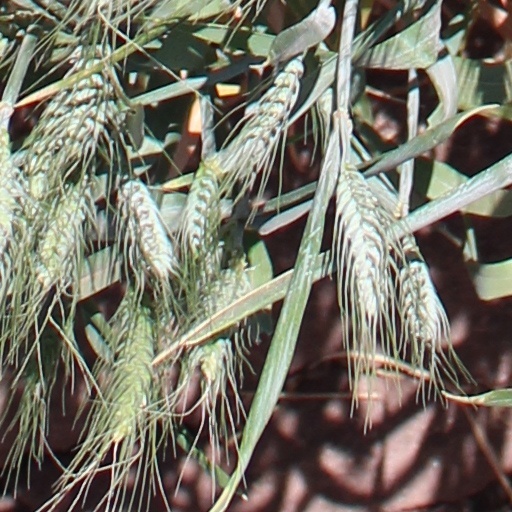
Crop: wheat